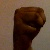
The image shows a hand gesture representing the letter 'M' in Indian Sign Language.